HMCS Glace Bay (K414)

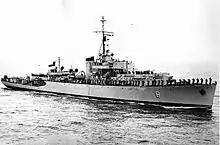
"Esmerelda" in 1946

In 1946 the ship was purchased by the Chilean Navy and renamed "Esmeralda". When the barquentine "Esmeralda" (BE-43) was launched in 1953, the frigate was renamed "Baquedano" and continued to serve with the Chilean Navy before being paid off in 1960 and scrapped in 1968.